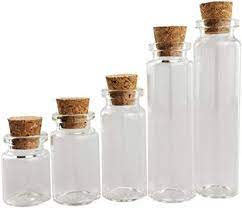
Waste category: glass